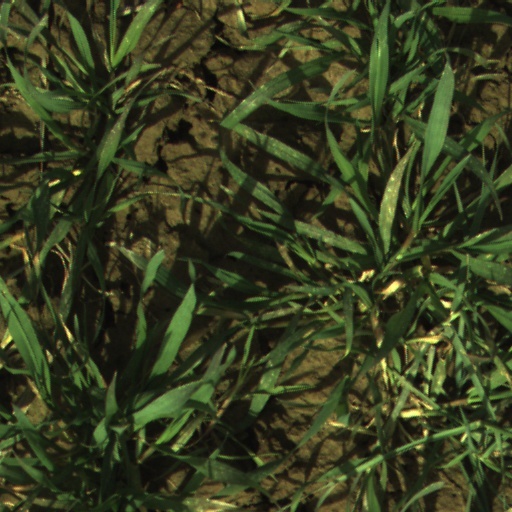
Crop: wheat